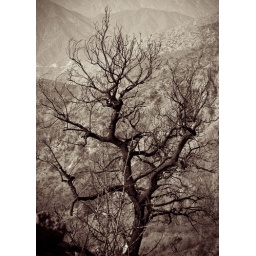
burned tree in azusa canyon